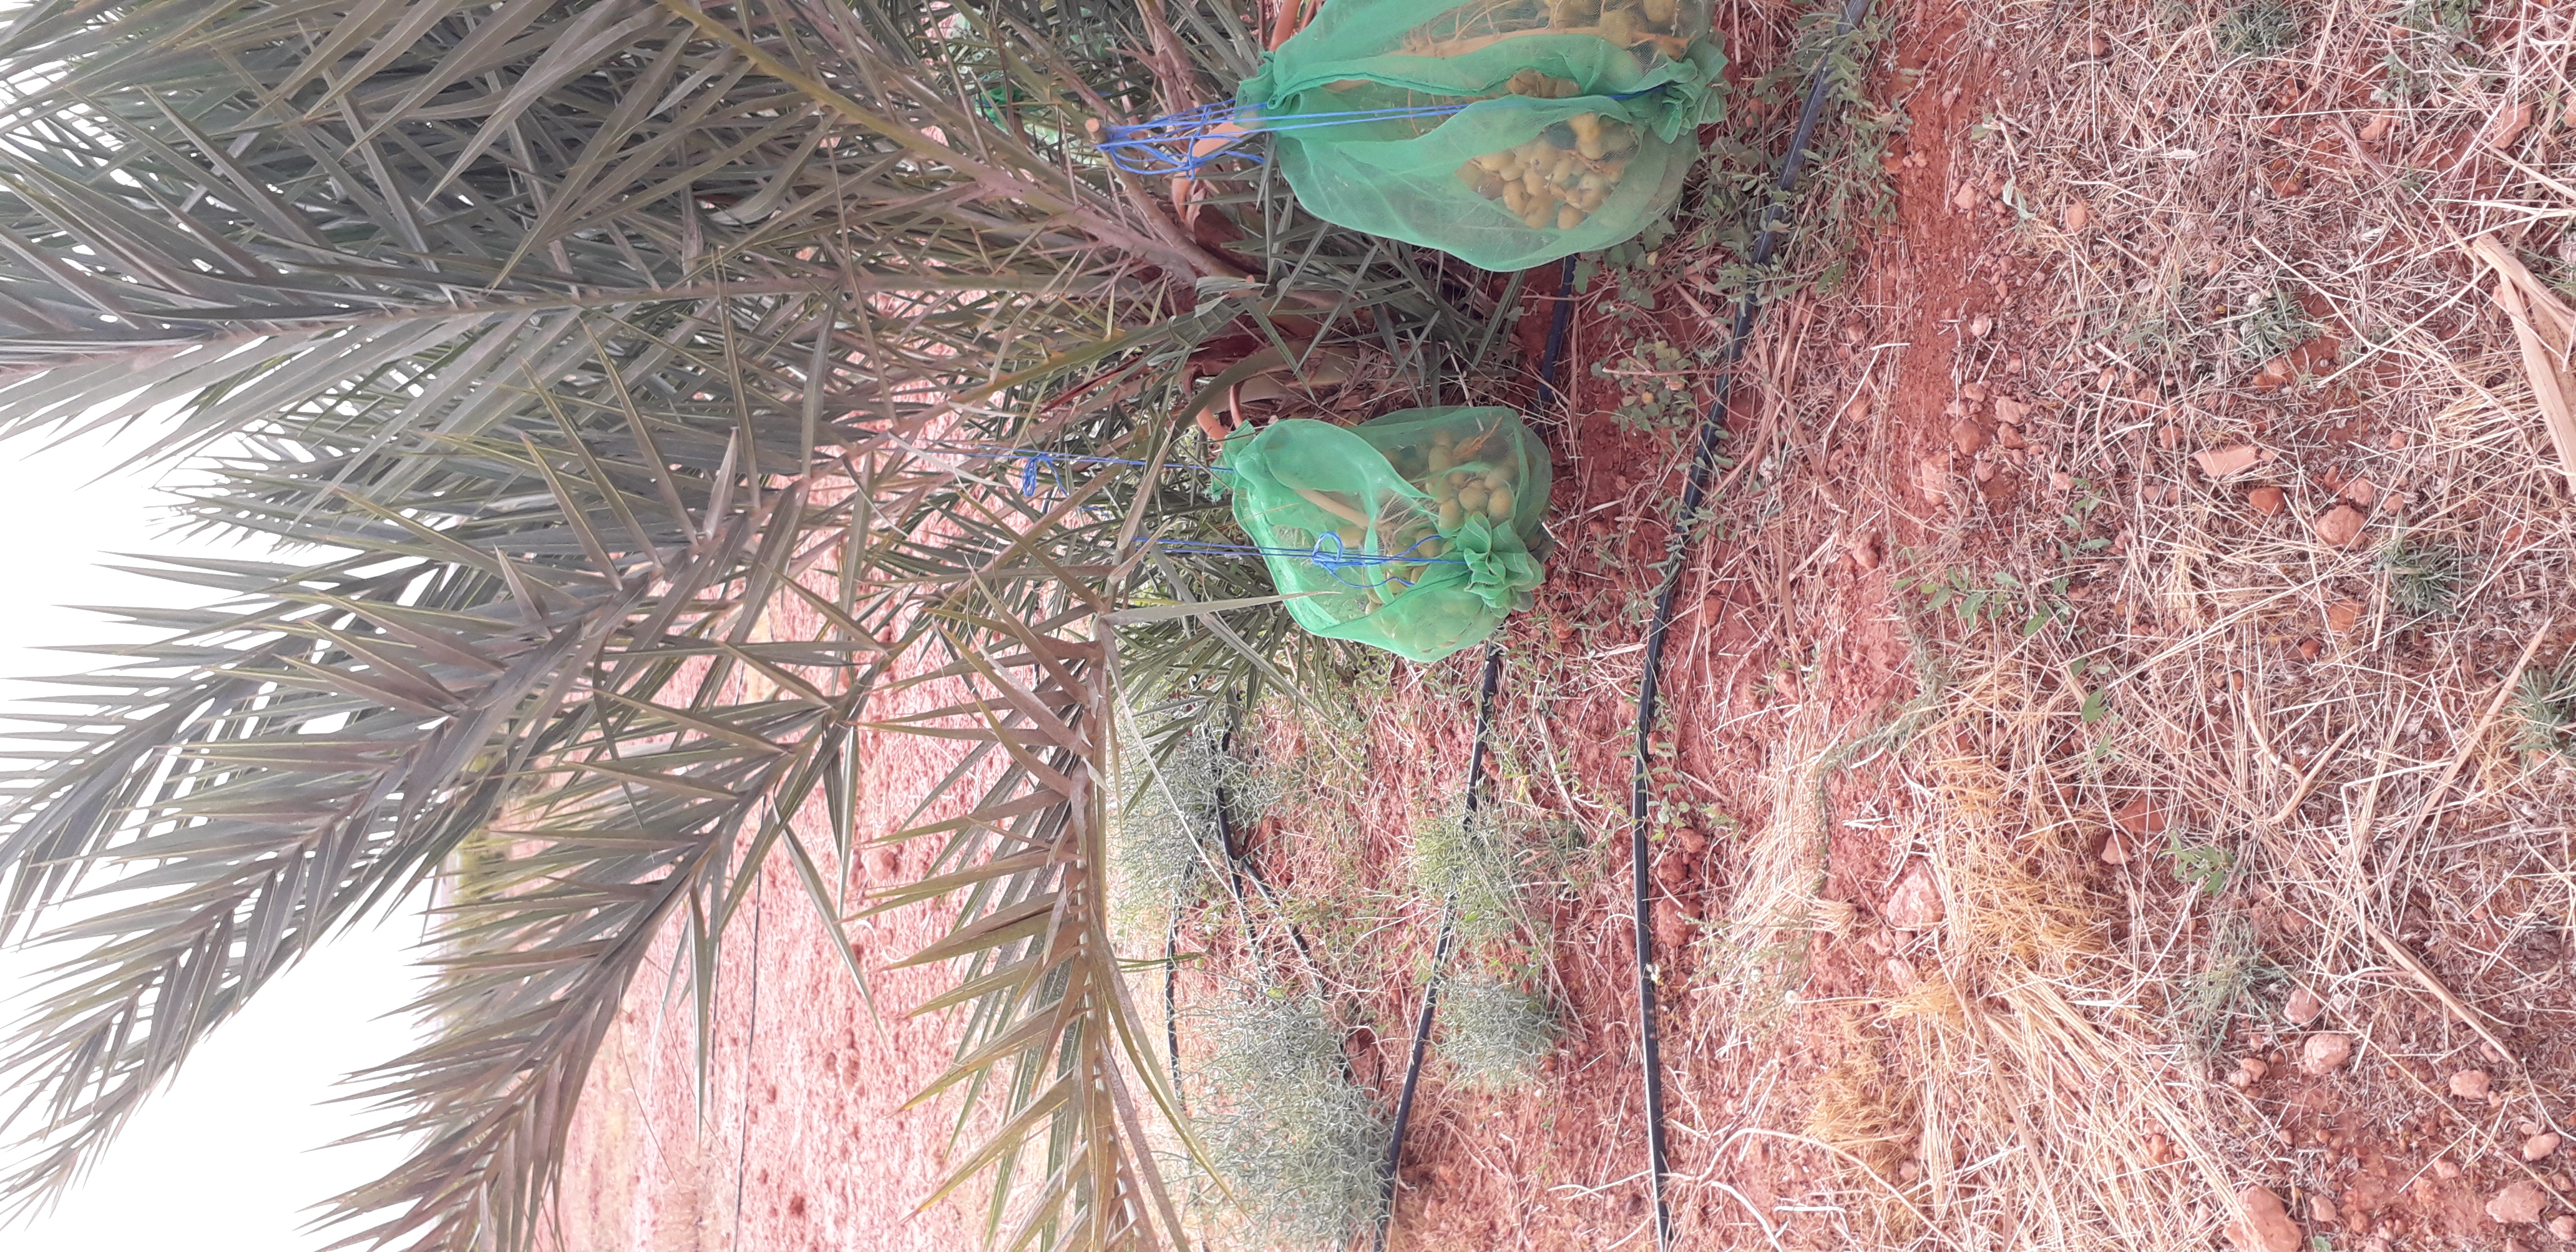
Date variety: Boufagous